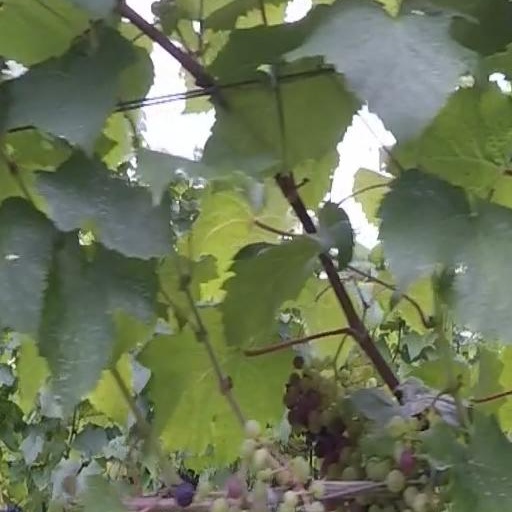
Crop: grape